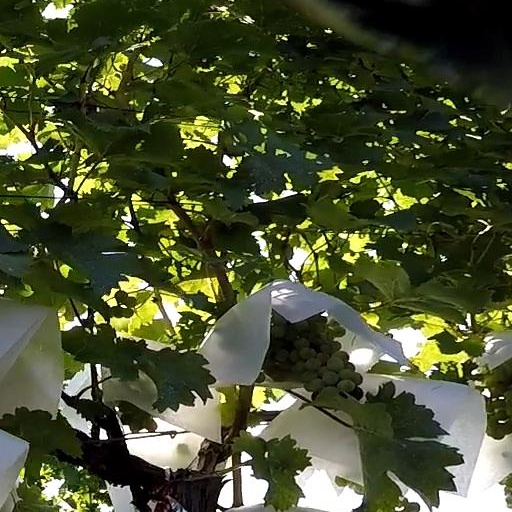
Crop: grape